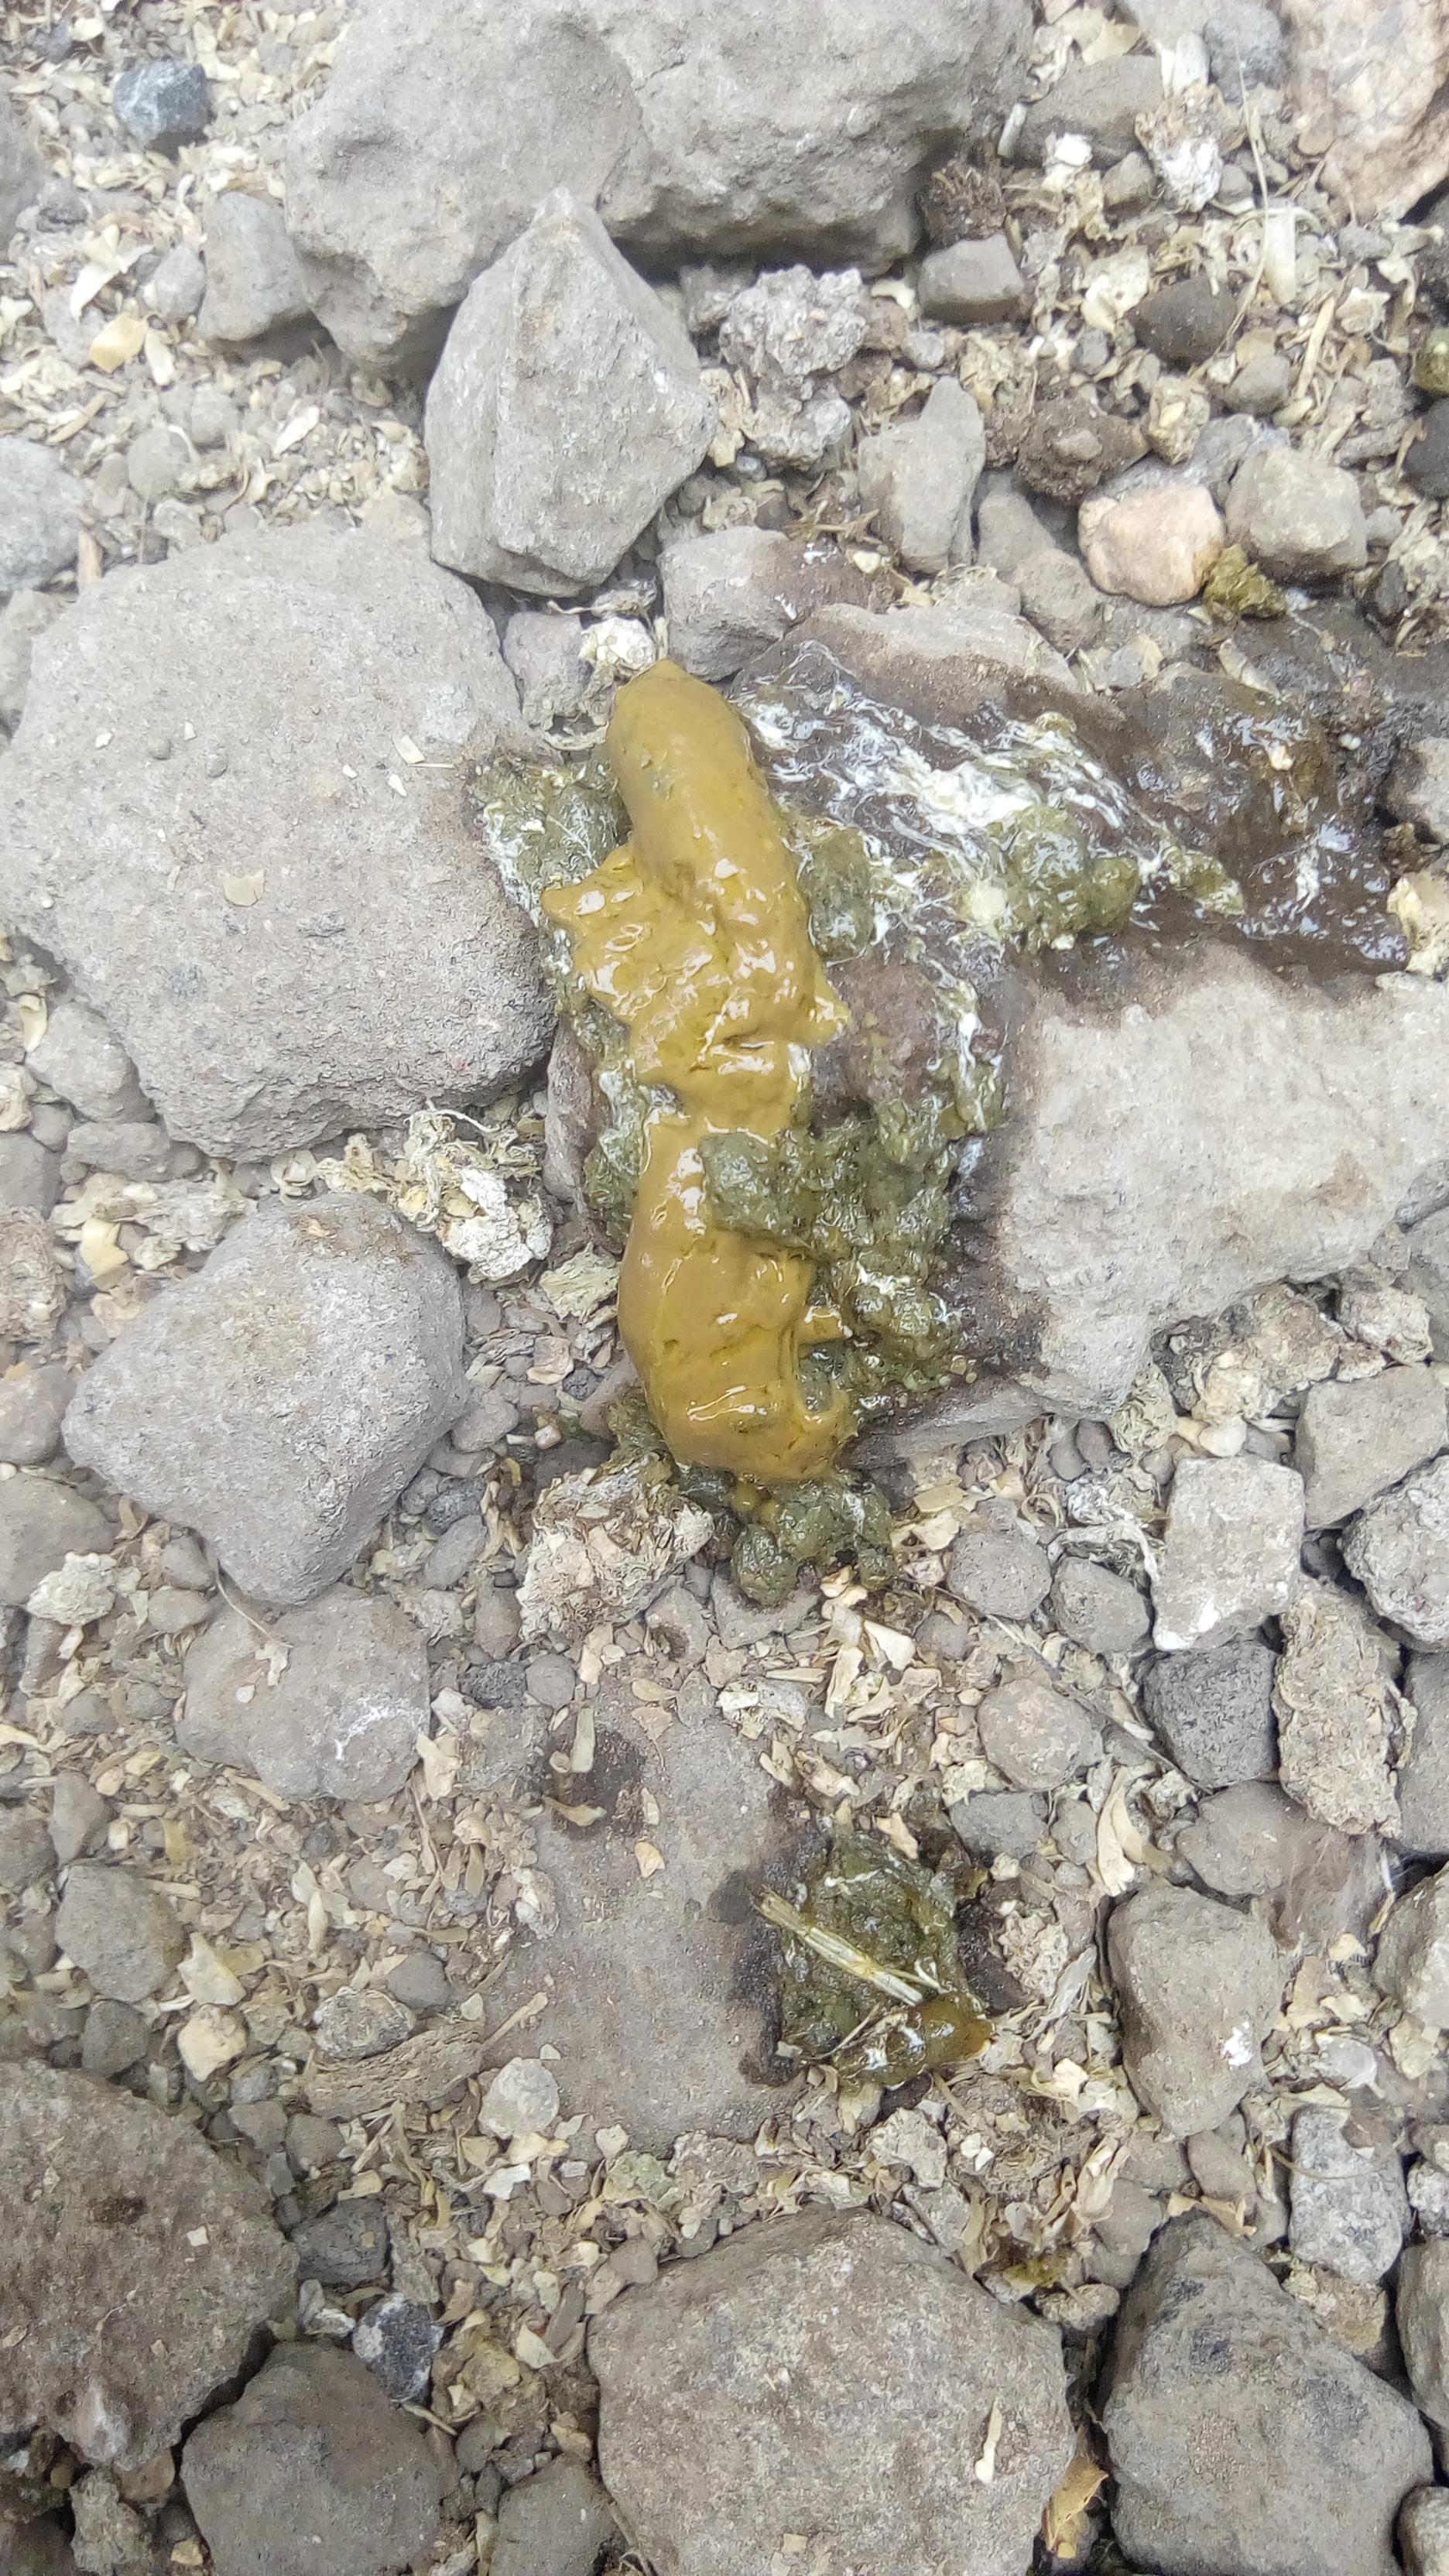
PCR-confirmed diagnosis: Coccidiosis